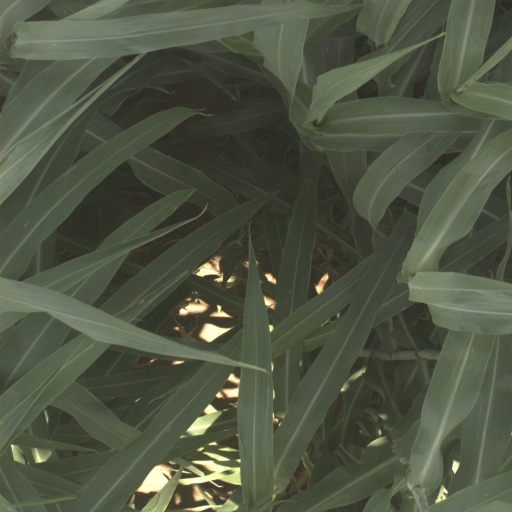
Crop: sorghum